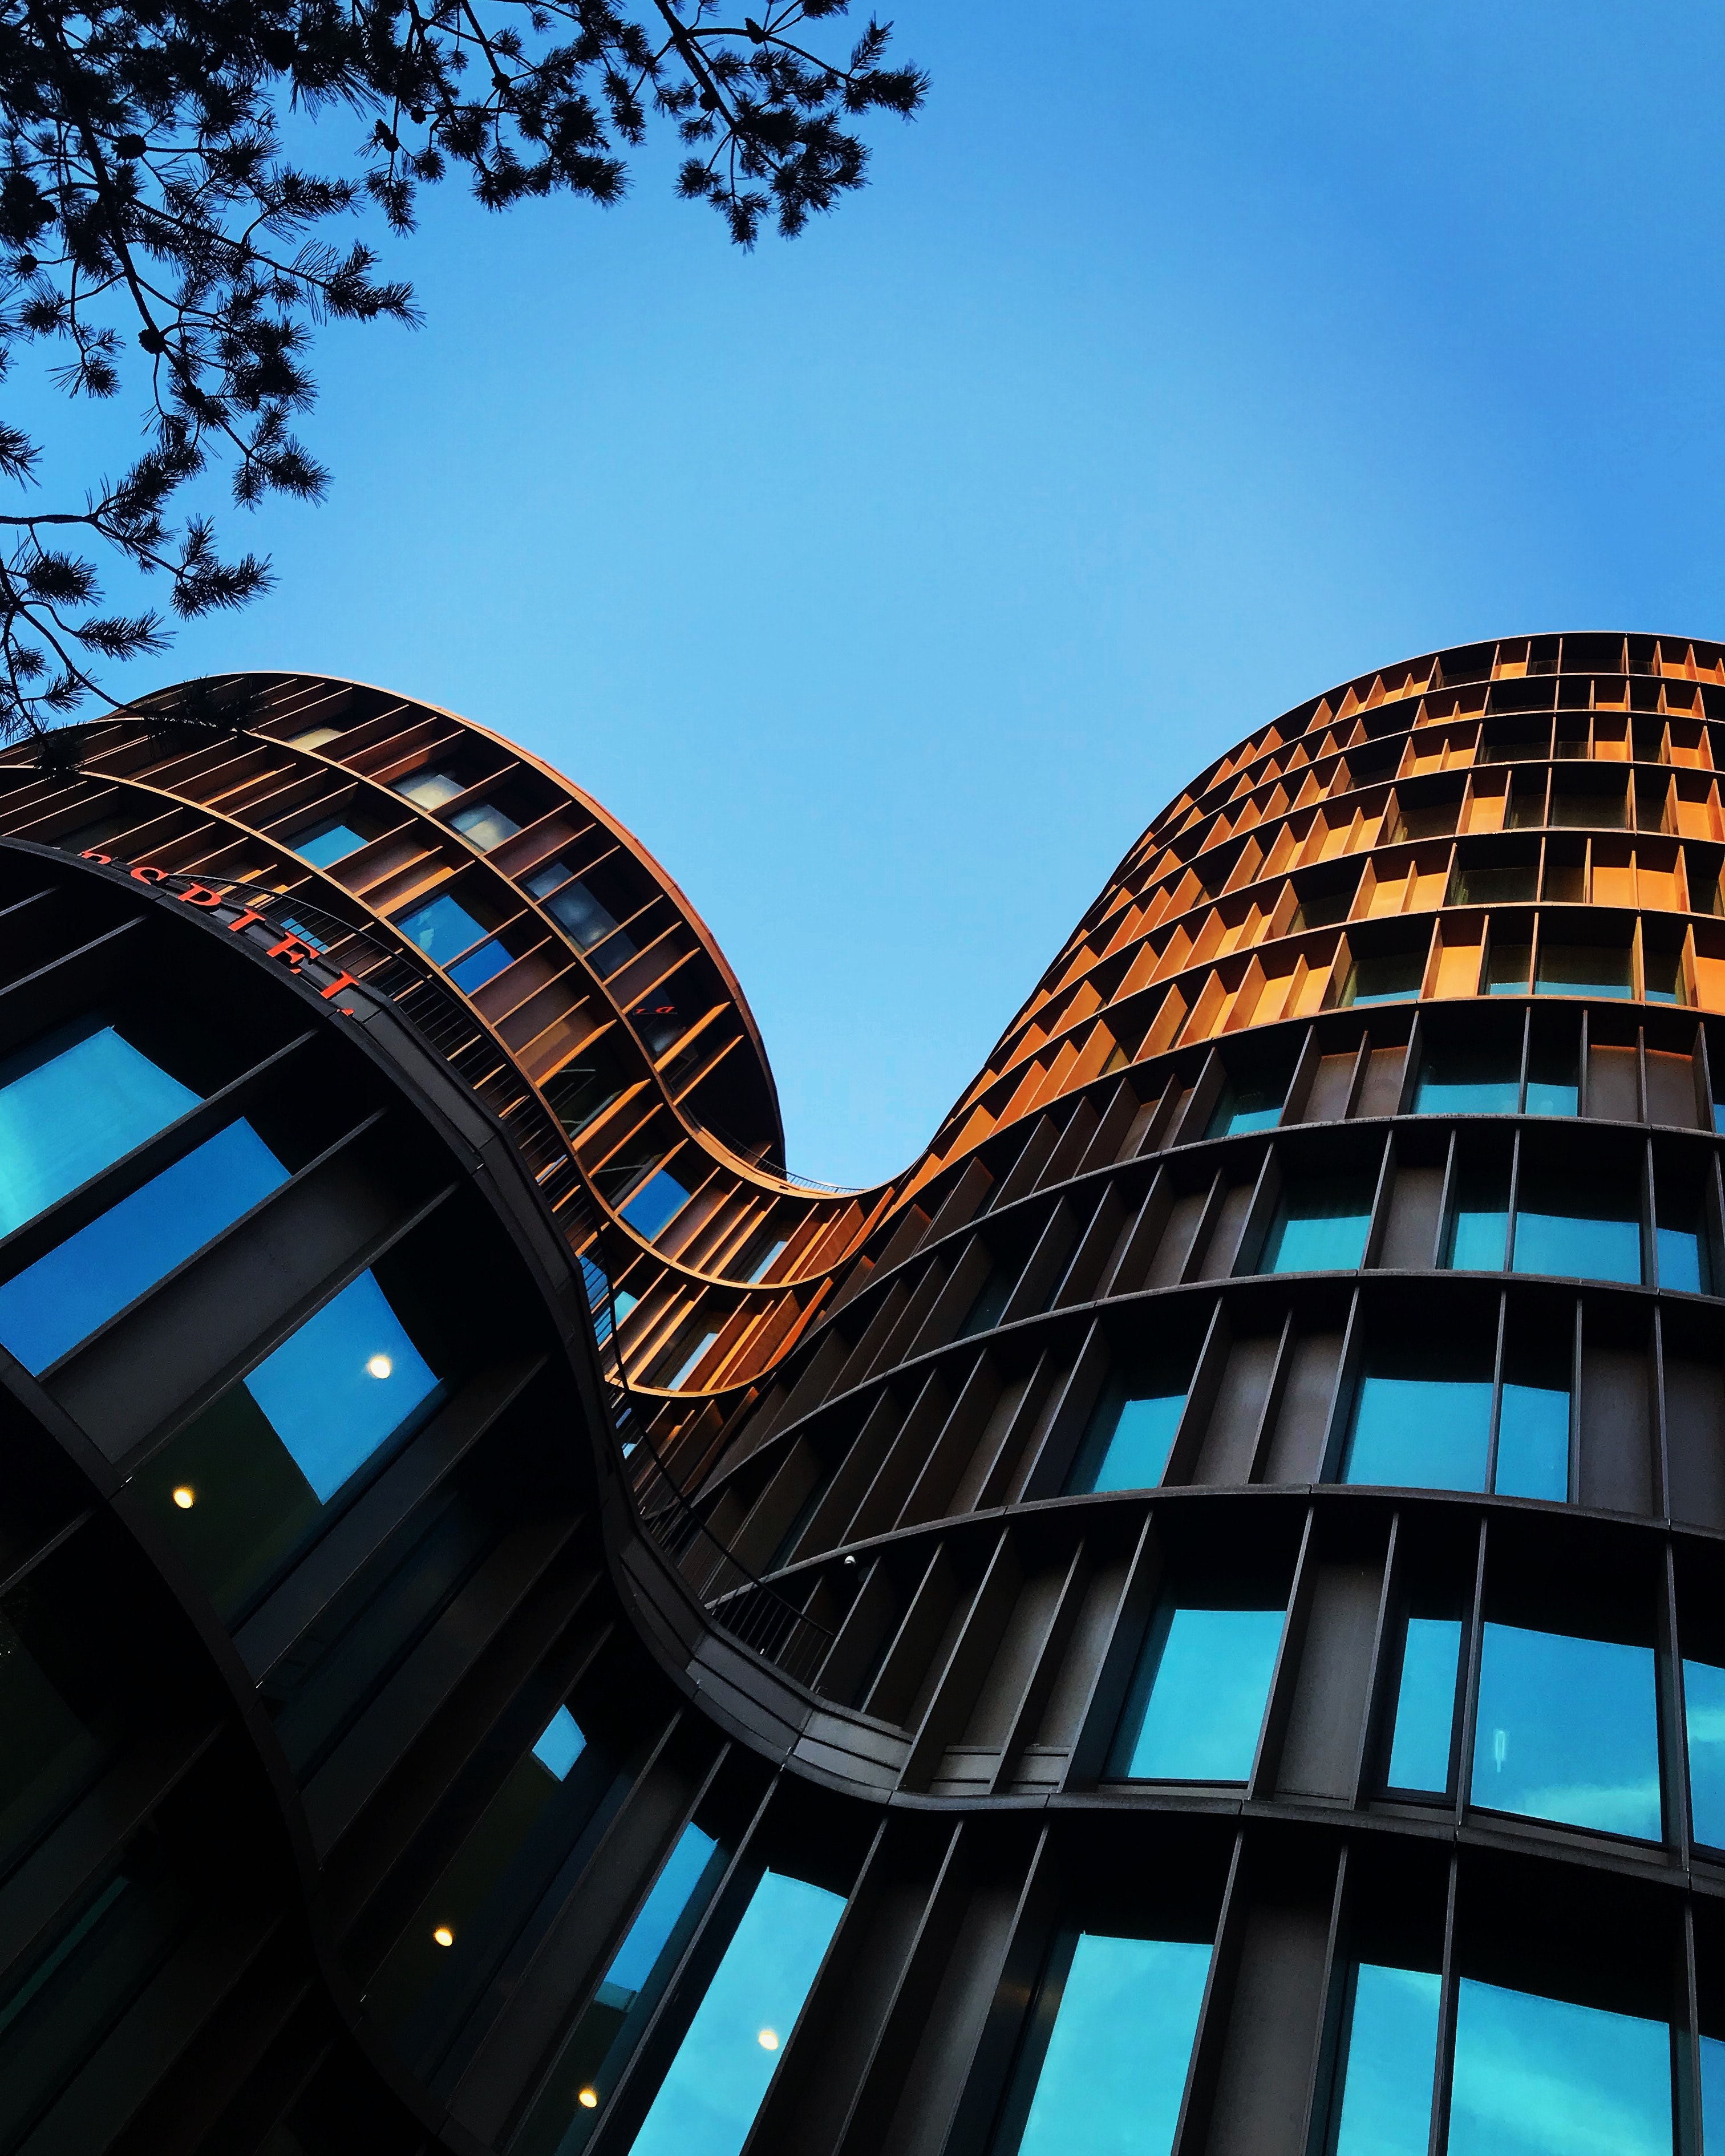
blue, architecture, metropolitan area, sky, landmark, building, daytime, commercial building, urban area, metropolis, reflection, city, tower block, line, skyscraper, mixed use, design, corporate headquarters, glass, tree, facade, tower, headquarters, symmetry, pattern, downtown, night, evening, convention center, daylighting, hotel, urban design